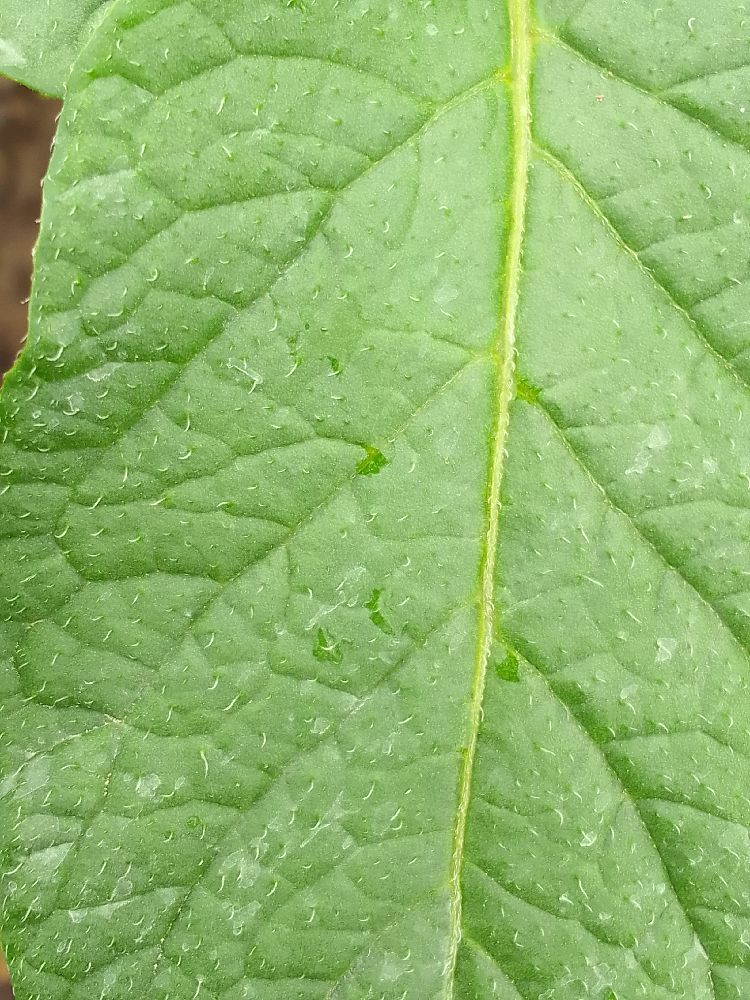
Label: Healthy